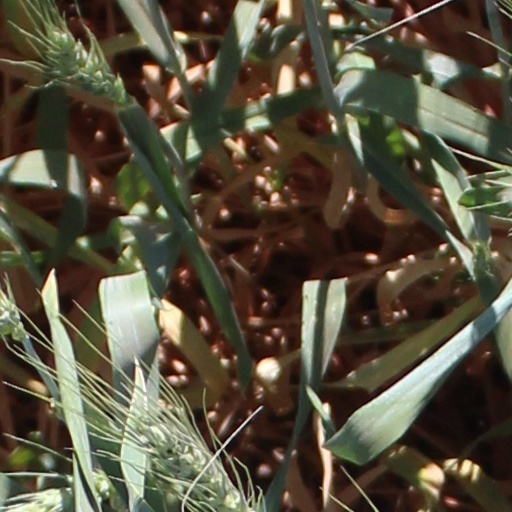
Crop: wheat